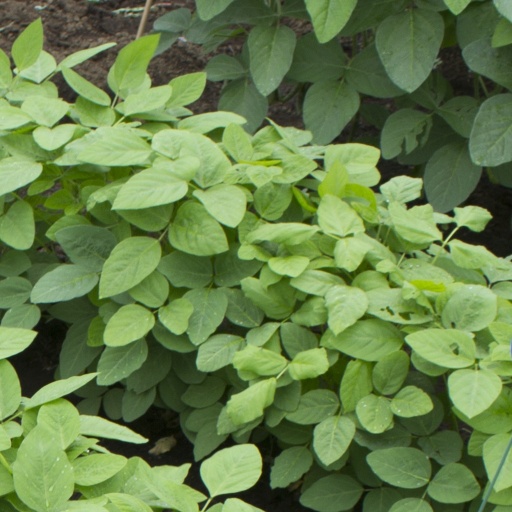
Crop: soybean